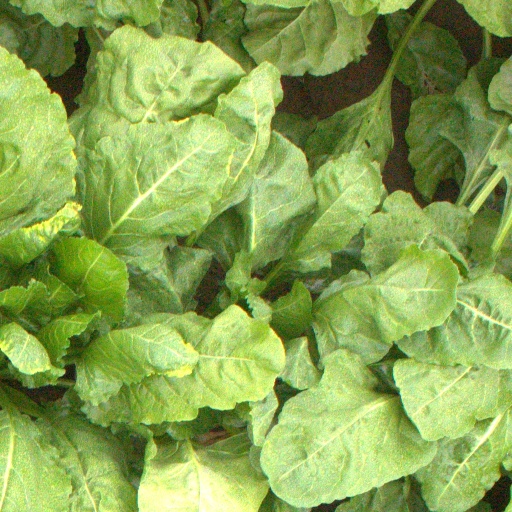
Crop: sugar beet